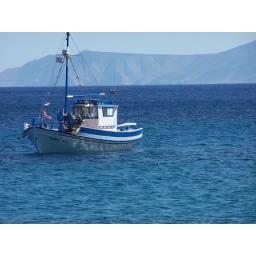
Little blue boat in Moutsouna (long drive)